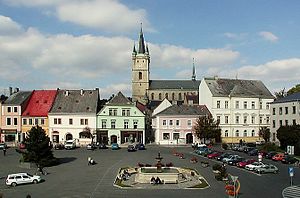
Tachov
Tachov er en by og kommune i det vestlige Bøhmen i Tjekkiet. Dens tyske navn er Tachau.